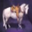
Label: horse